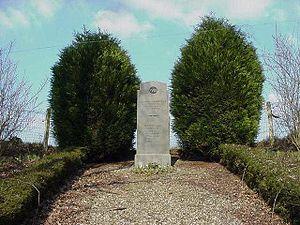
Stelle des Martyrs en mémoire des 7 fusillés de 1944.
La liste des mémoriaux et cimetières militaires du département de la Somme répertorie les cimetières militaires, les mémoriaux ainsi que les stèles, plaques commémoratives et autres monuments qui honorent la mémoire des morts aux combats, des victimes de bombardements ou d’exactions de l'ennemi ainsi que celle de personnels de santé, de chefs militaires ou politiques pendant :
Bonneville est une commune française située dans le département de la Somme en région Hauts-de-France.